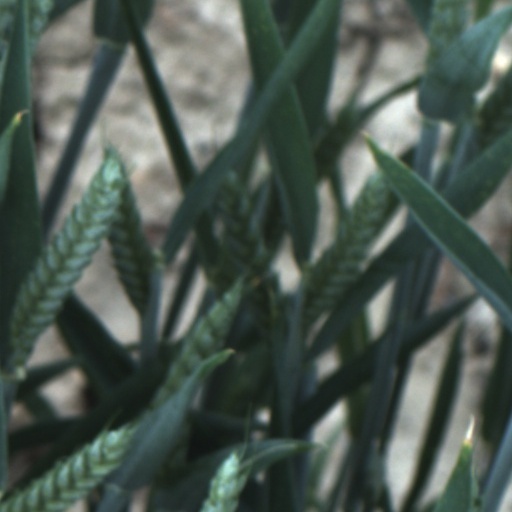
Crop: wheat